Palestinian genocide accusation

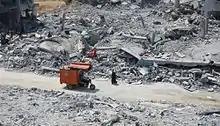
Ruins of buildings in Beit Hanoun, August 2014

In September 1982, between 460 and 3,500 civiliansmostly Palestinians and Lebanese Shia Muslimswere killed in Beirut's Sabra neighborhood and in the adjacent Shatila refugee camp during the Lebanese Civil War. The killings were carried out by the Lebanese Forces, one of the main Christian militias in Lebanon at the time. Between the evening of 16 September and the morning of 18 September, the Lebanese militia carried out the killings while the Israel Defense Forces (IDF) had the Palestinian camp surrounded. The IDF had ordered the militia to clear out the fighters of the Palestine Liberation Organization (PLO) from Sabra and Shatila as part of a larger Israeli maneuver into western Beirut. As the massacre unfolded, the IDF received reports of atrocities being committed, but did not take any action to stop it.